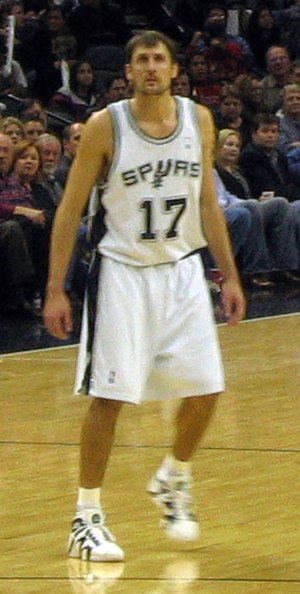
Brent Barry
Brent Robert Barry er en tidligere amerikansk basketballspiller, der spillede som shooting guard i NBA. Barry spillede i ligaen mellem 1995 og 2009, og repræsenterede adskillige forskellige klubber, og var blandt andet med til at vinde NBA-mesterskabet med San Antonio Spurs i både 2005 og 2007. I 2008 forlod han dog San Antonio og tog til en anden Texas-klub, Houston Rockets.